Answer in natural language. How many Paintings are visible in the scene? Choose between the following options: 3, 2, 4, 0 or 2
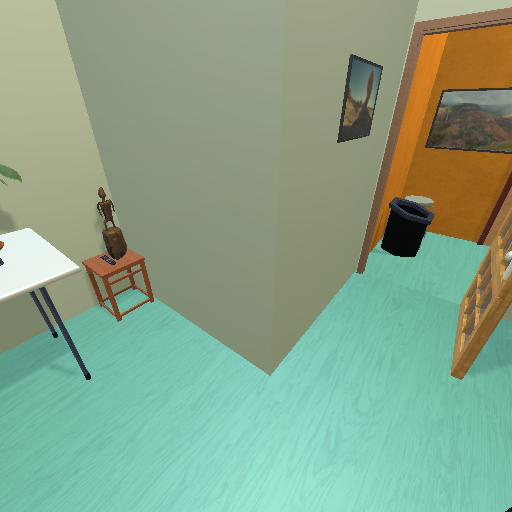
<answer>2</answer>